Amar Agarwal

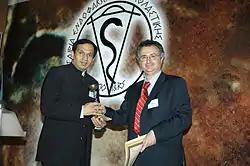
Kelman Award

Prof. Agarwal has received many awards for his work done in ophthalmology most significant being the Barraquer Award and the Kelman Award. His videos have won many awards at the film festivals of ASCRS, AAO and ESCRS. He has also written more than 50 books which have been published in various languages- English, Spanish and Polish. He also trains doctors from all over the world in his center on phaco, bimanual phaco, lasik and retina. He heads Dr.Agarwals group of eye hospitals which has 67 eye hospitals. He has also been the Professor of Ophthalmology at Sri Ramachandra Medical College and Research Institute in Chennai, India.